John Halama

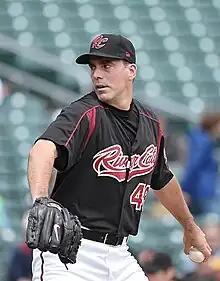
Halama with the Sacramento River Cats

John Thadeuz Halama (born February 22, 1972) is an American former Major League Baseball pitcher. During his major league career, Halama played with the Houston Astros, Seattle Mariners, Oakland Athletics, Tampa Bay Devil Rays, Boston Red Sox, Washington Nationals (2005), and Baltimore Orioles. He bats and throws left-handed.